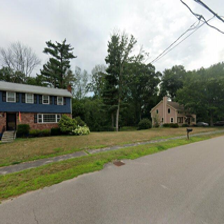
Label: streetView